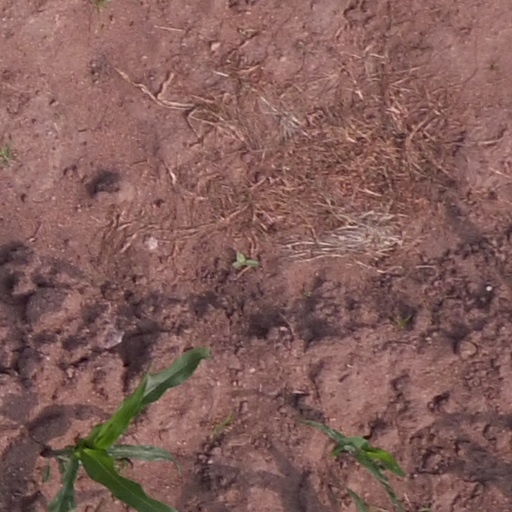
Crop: maize; corn